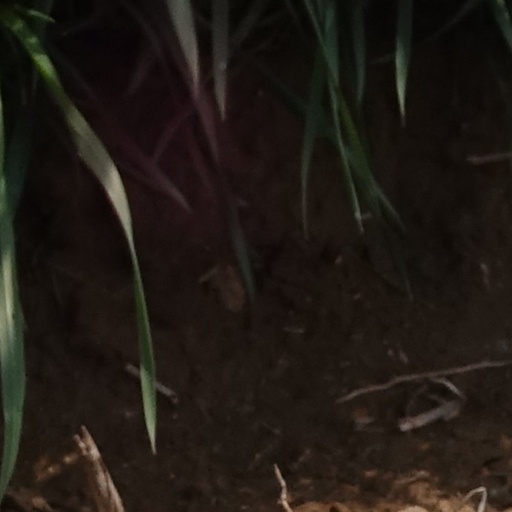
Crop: wheat